Dairy Queen

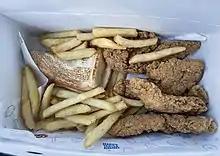
A Chicken Strip Basket from Dairy Queen with four chicken strips, french fries and Texas toast

While some stores serve a very abbreviated menu primarily featuring DQ frozen treats and may be open only during spring, summer, and fall, most DQ restaurants also serve hot food and are open all year.